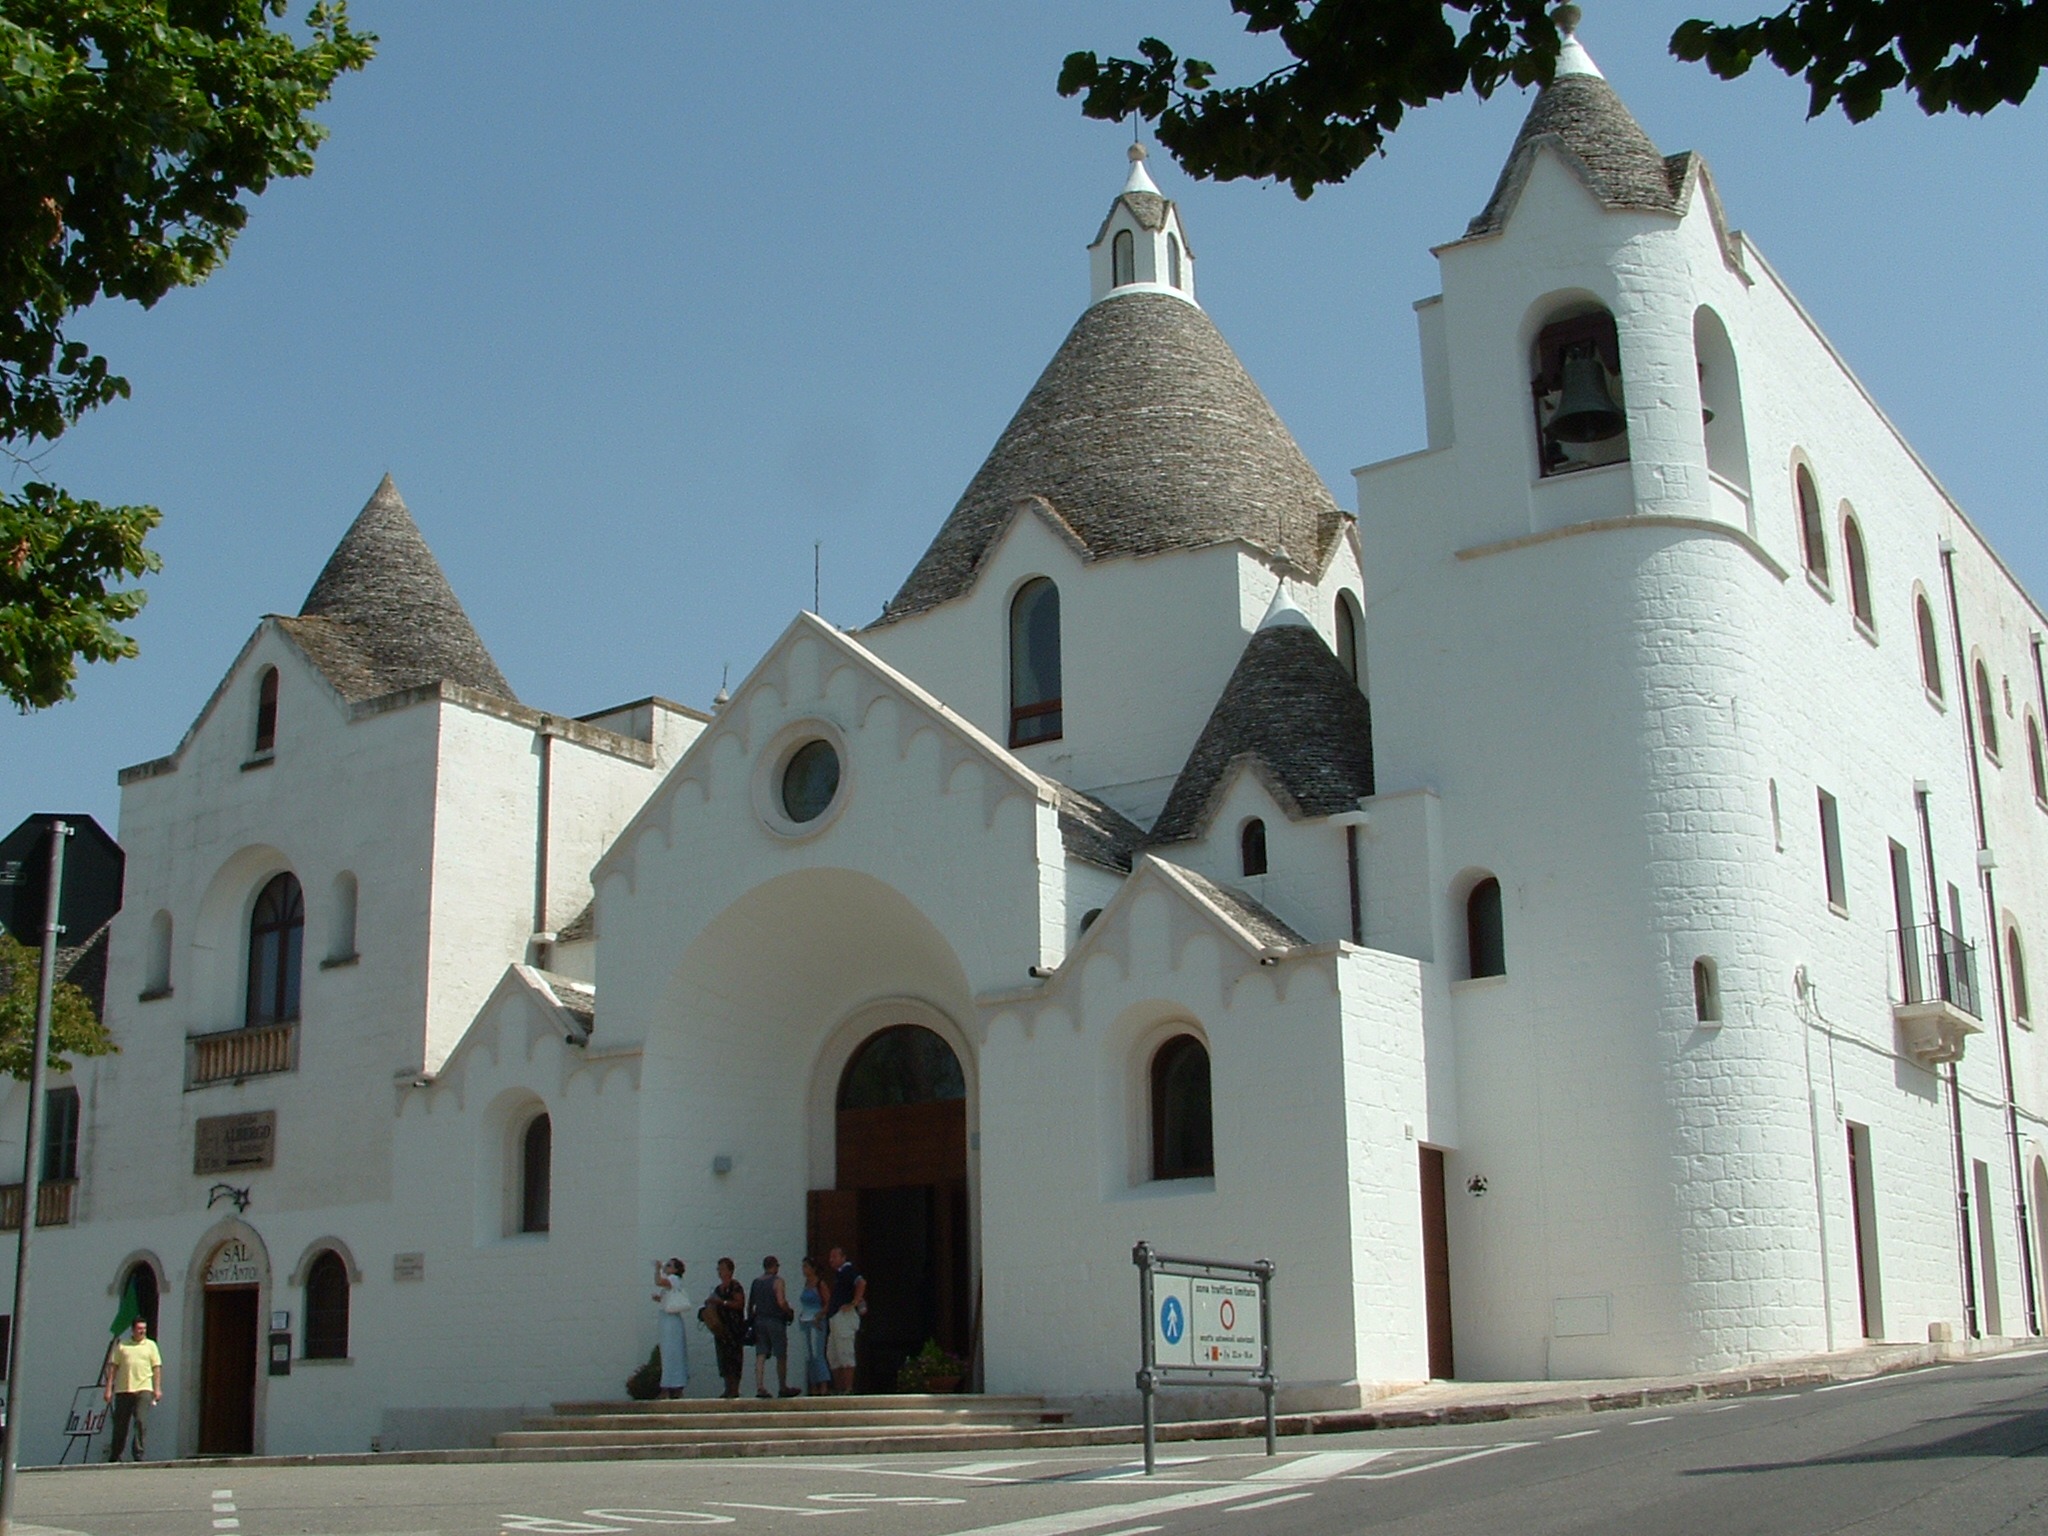
villa, building, chateau, facade, church, chapel, place of worship, monastery, estate, alberobello, puglia, trulli, spanish missions in california